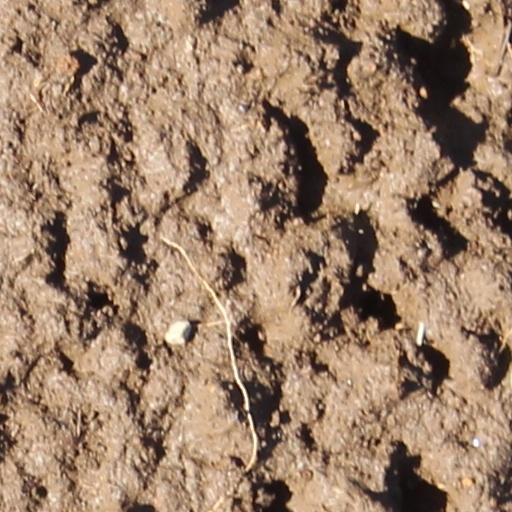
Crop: wheat